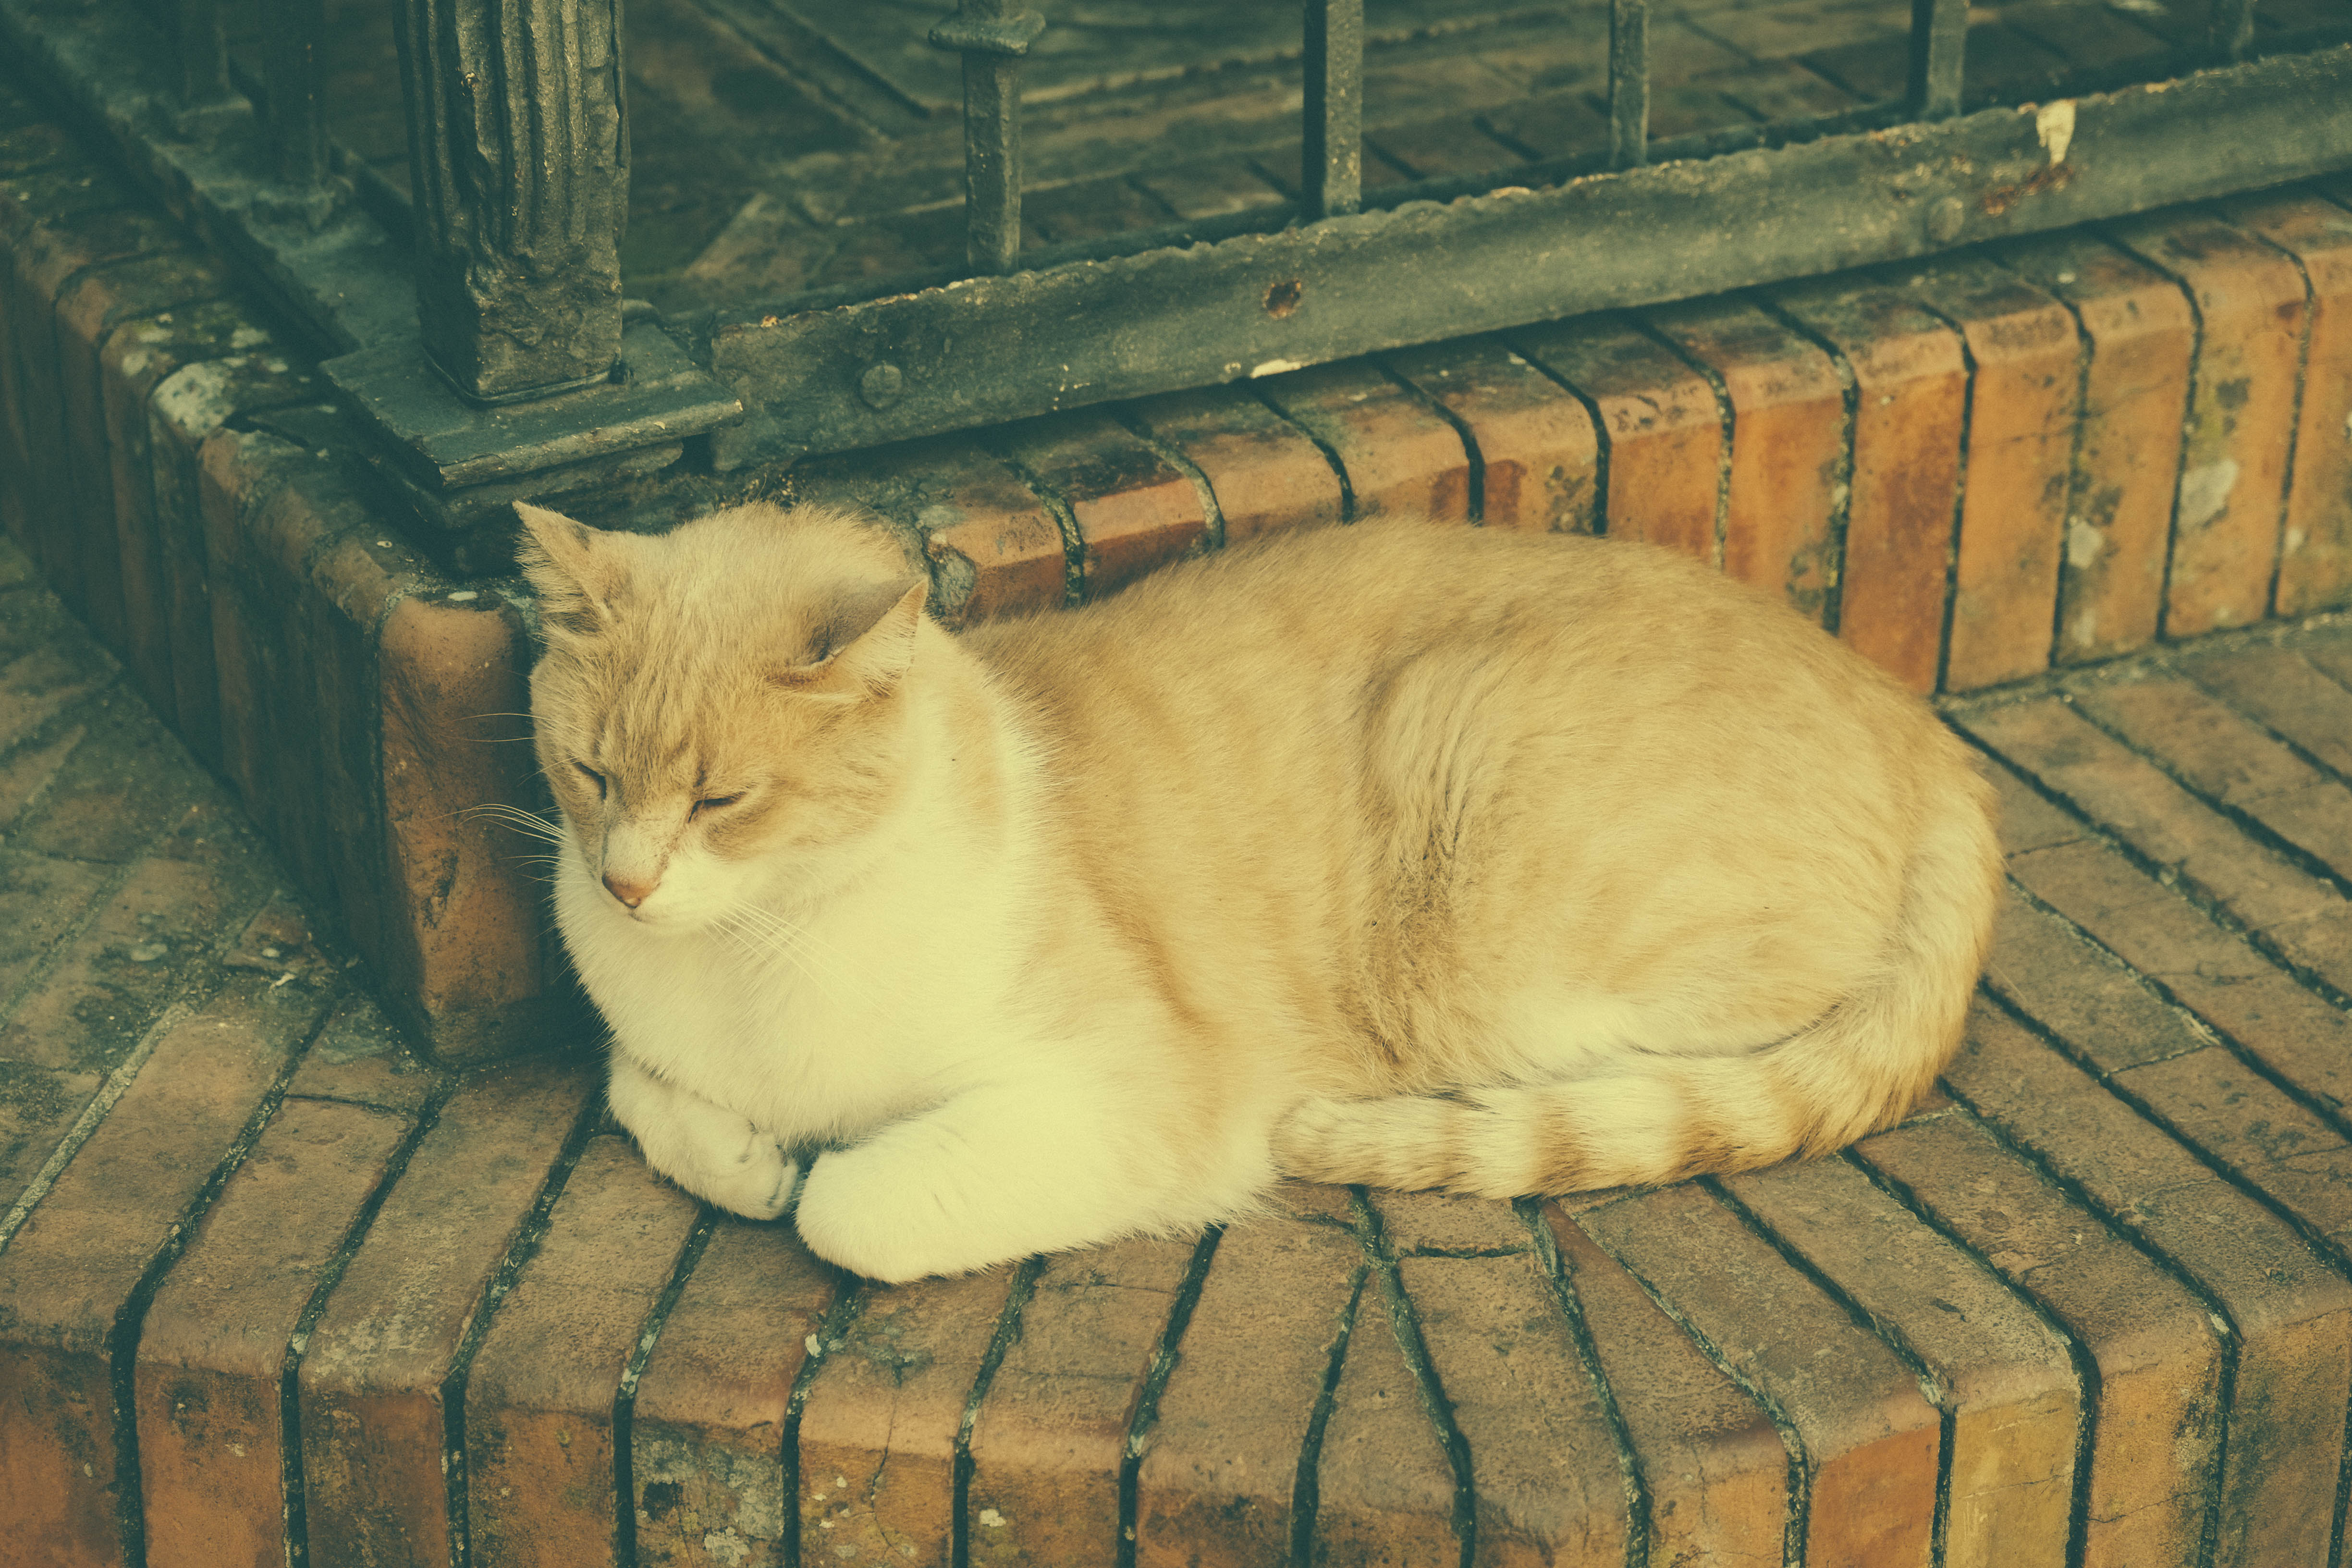
cat, mammal, fauna, whiskers, vertebrate, sevilla, andalusia, tabby cat, small to medium sized cats, cat like mammal